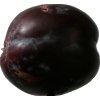
Label: plum